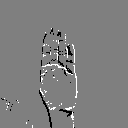
ASL letter: b